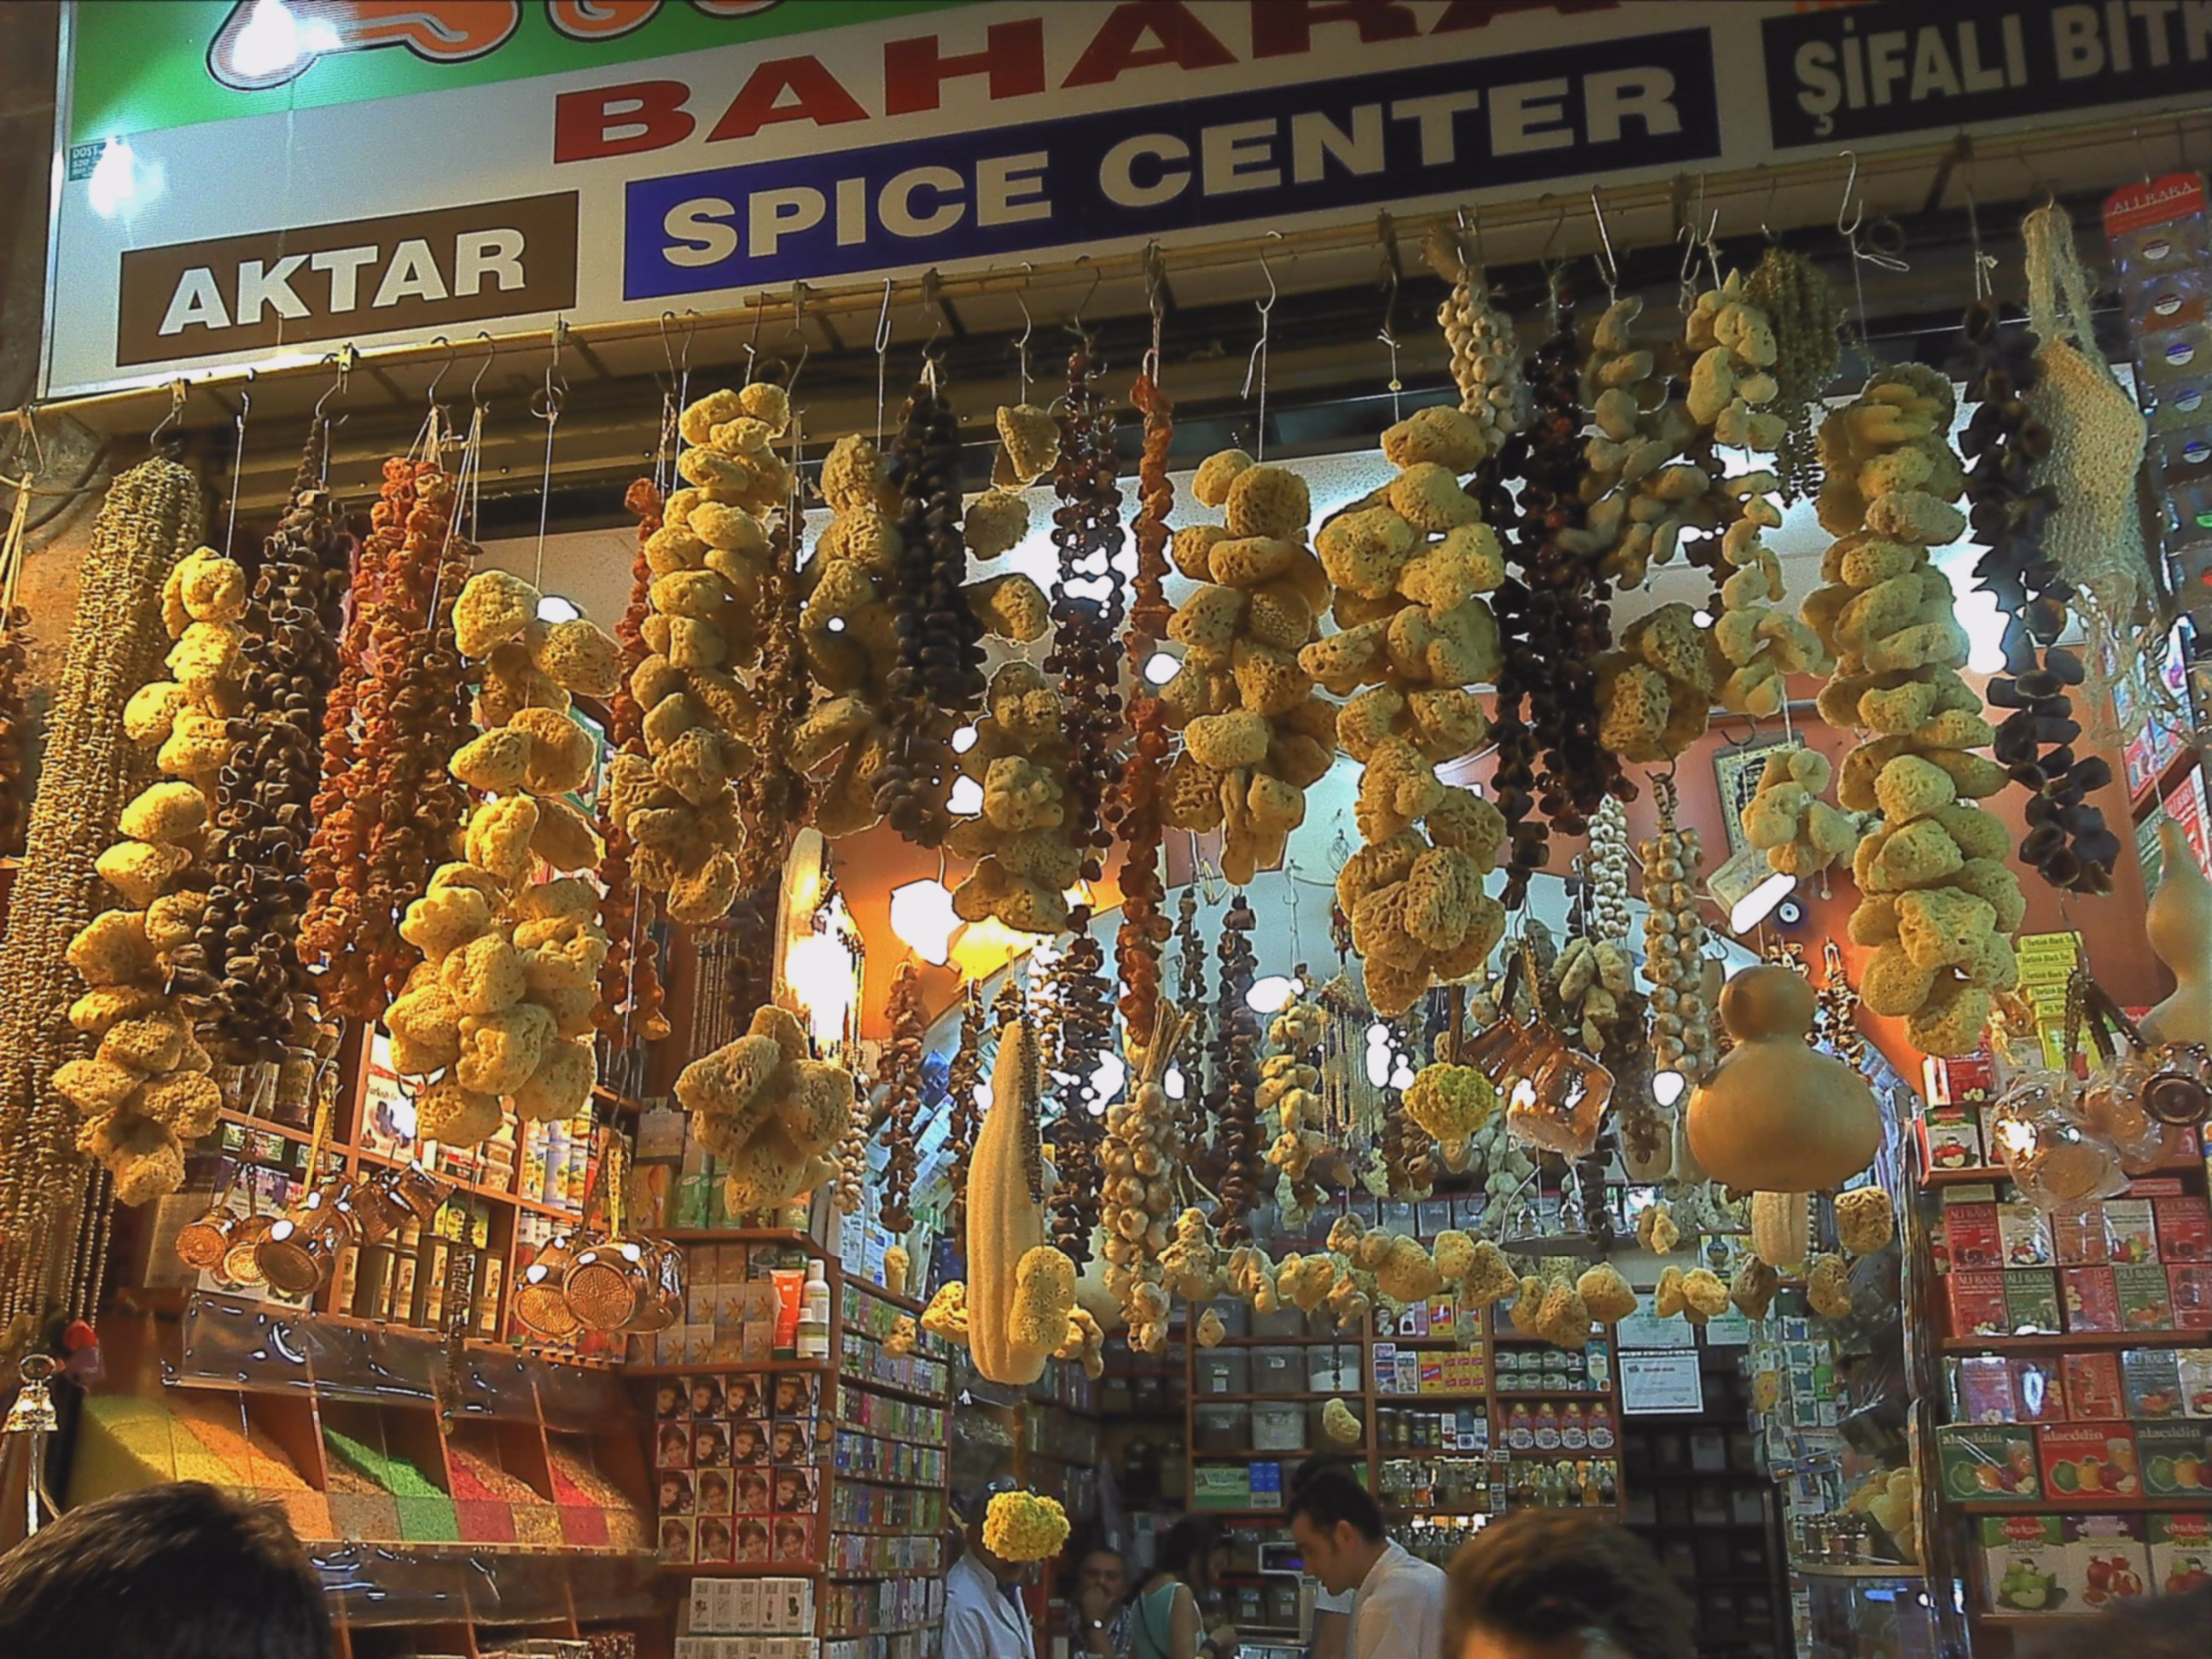
dish, food, color, rinse, clean, bazaar, market, business, cuisine, sponge, temple, turkey, istanbul, supermarket, sell, retail, dealer, sponges